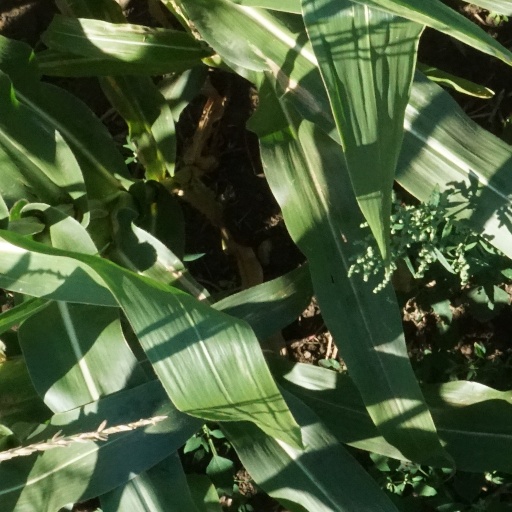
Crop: maize; corn